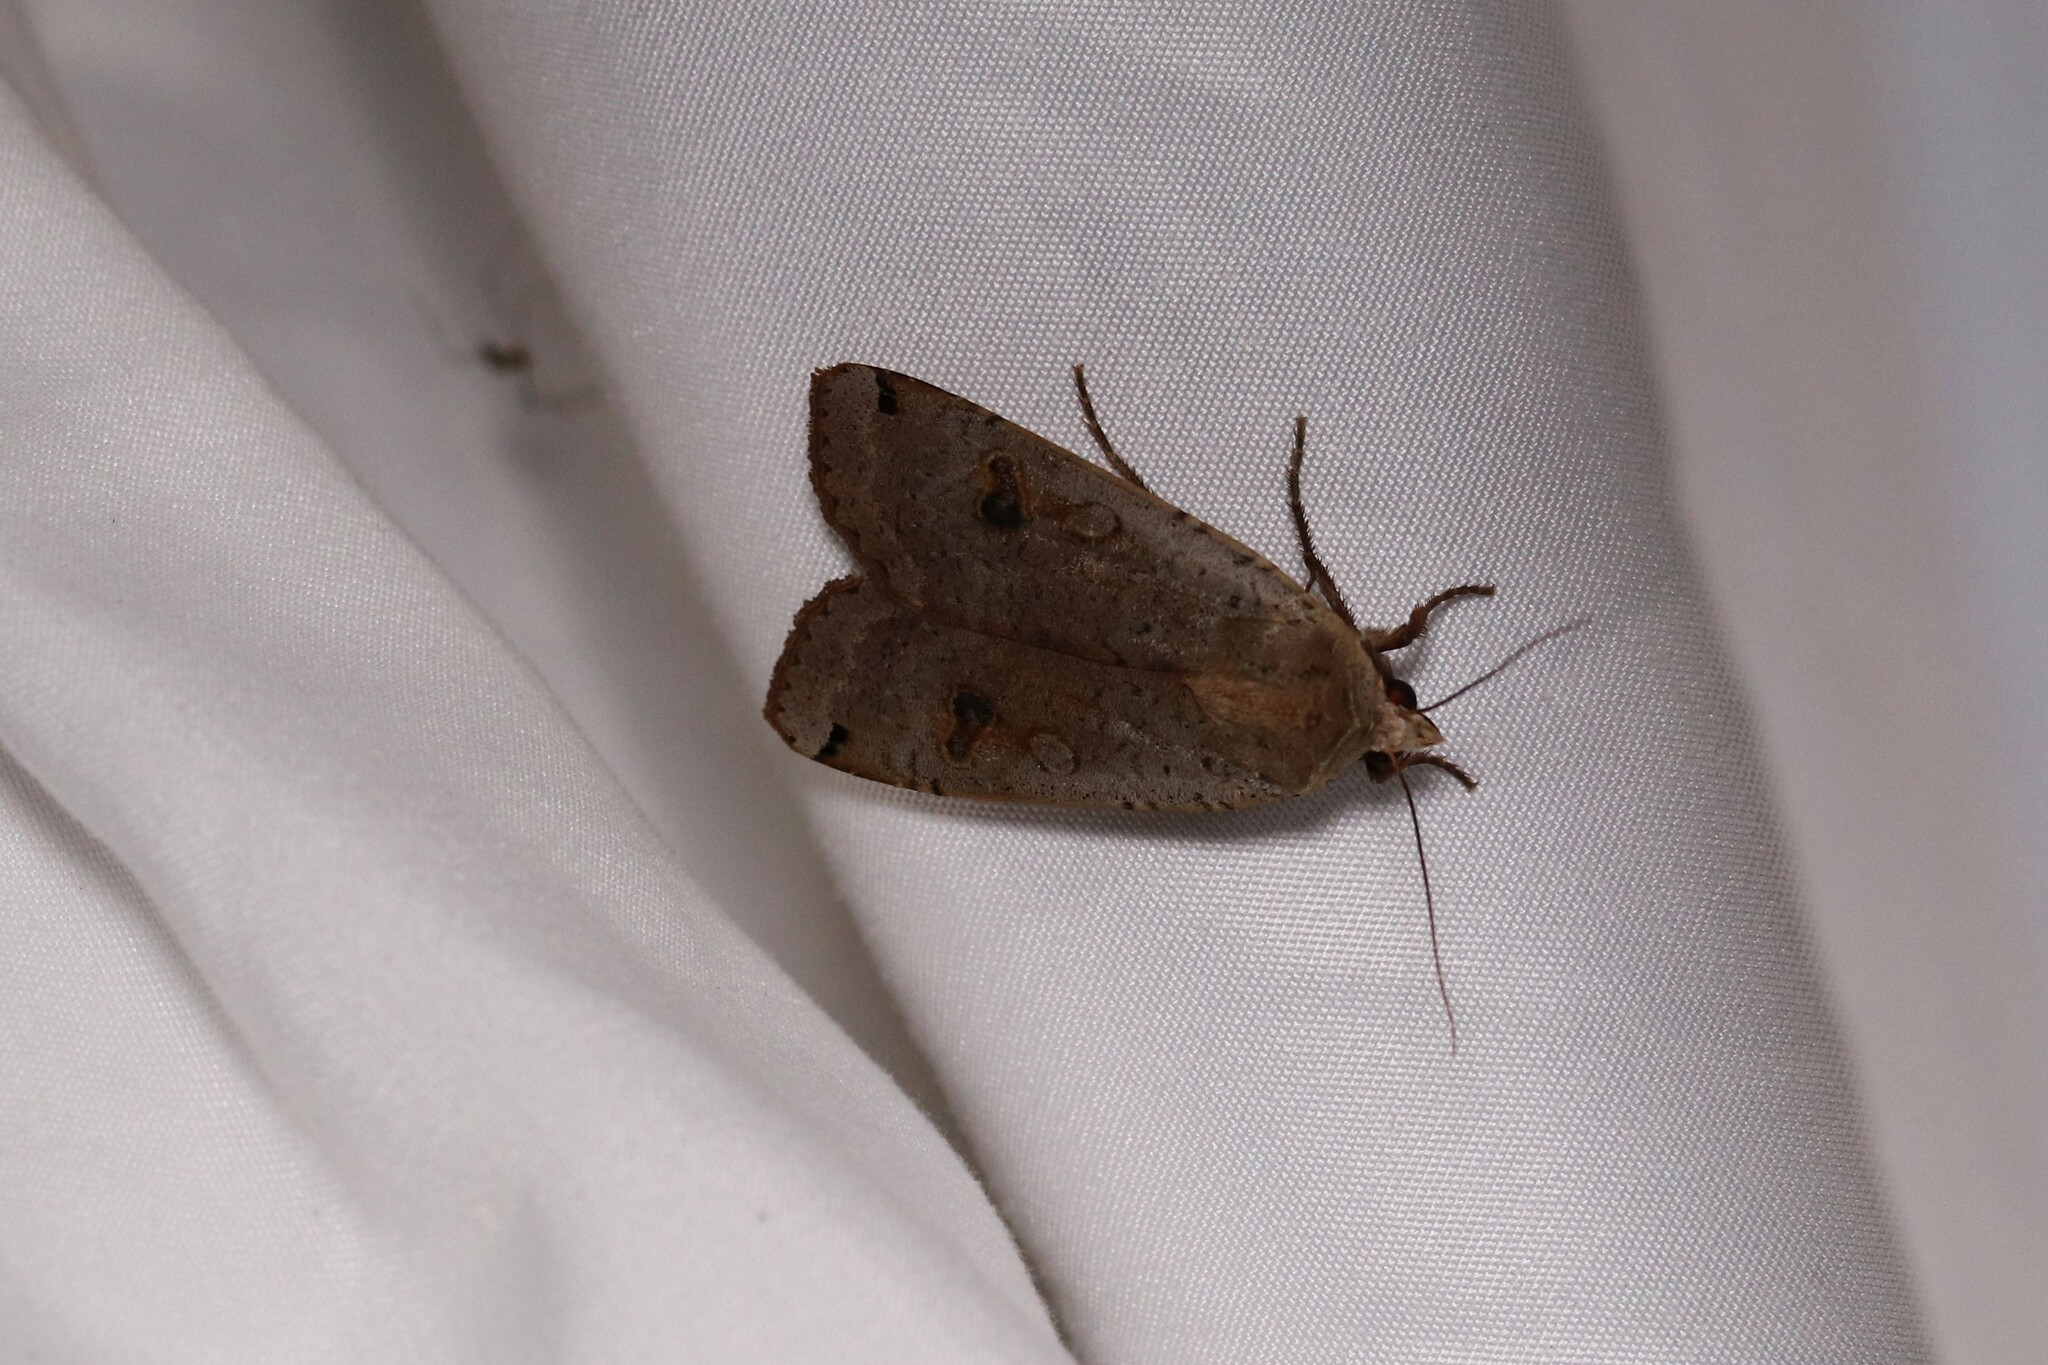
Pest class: cutworms